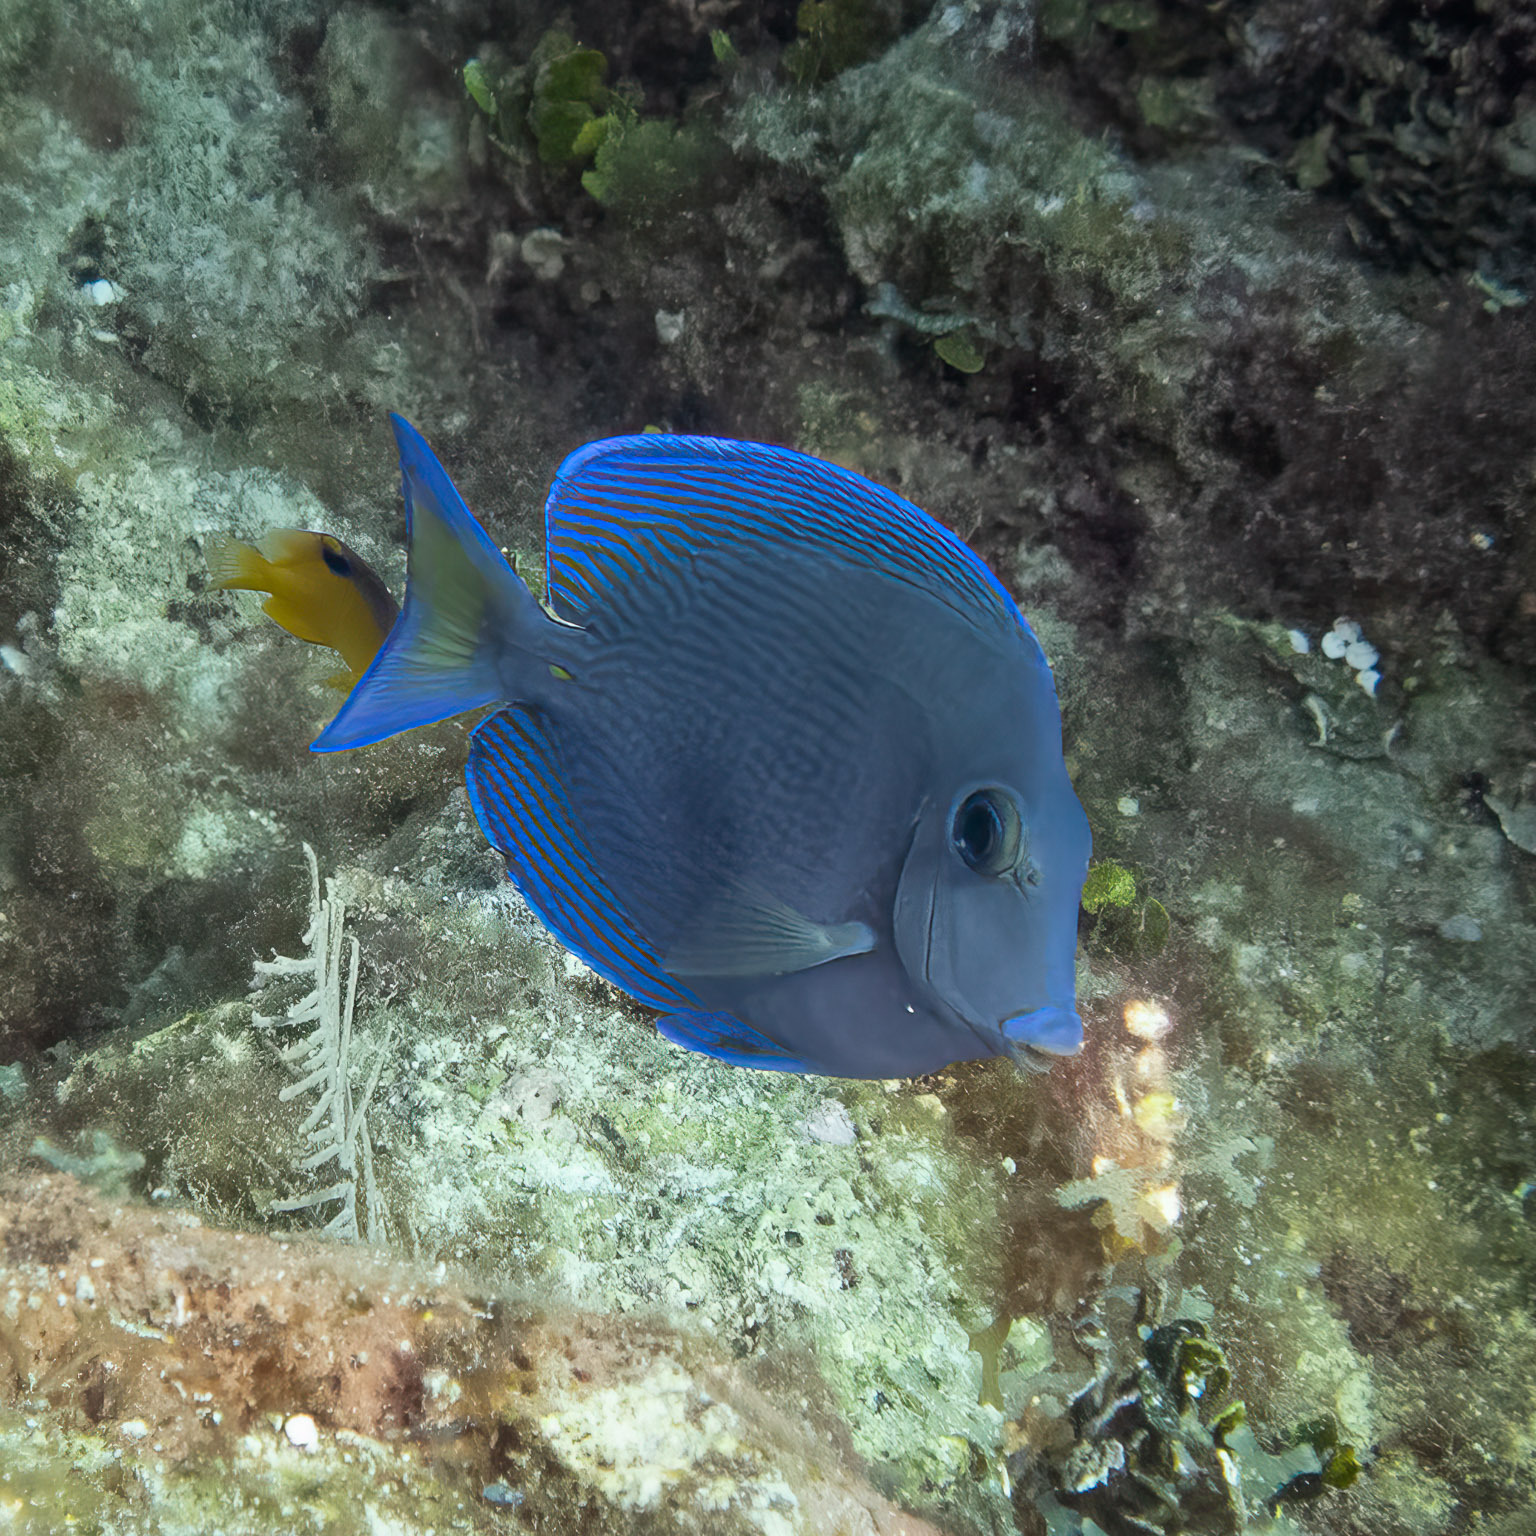
Acanthurus coeruleus (Atlantic Blue Tang)